Stefan Witwicki

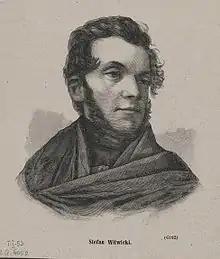
Stefan Witwicki, ca. 1831

Stefan Witwicki (September 13, 1801April 15, 1847) was a Polish poet of the Romantic period.